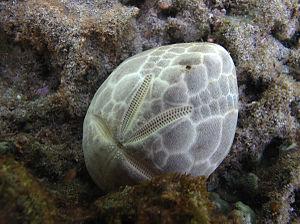
Le test (coquille) prédaté d'un oursin irrégulier Brissus latecarinatus à la Réunion.
Les Brissidae constituent une famille d'oursins irréguliers de l'ordre des Spatangoida.
Le Golfe de Californie est situé entre la côte de Basse-Californie à l'ouest et le Mexique continental à l'est, et s'ouvre sur l'océan Pacifique au sud.
Brissus latecarinatus est une espèce d'oursin irrégulier tropical de la famille des Brissidae.
Les échinodermes forment un embranchement d'animaux marins benthiques présents à toutes les profondeurs océaniques, et dont les premières traces fossiles remontent au Cambrien.